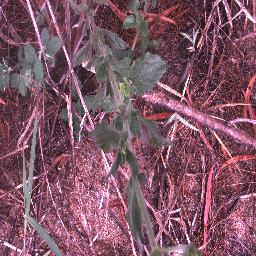
Label: siam_weed